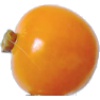
Label: physalis